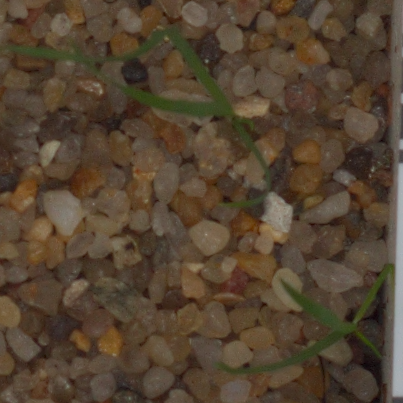
Label: loose_silkybent